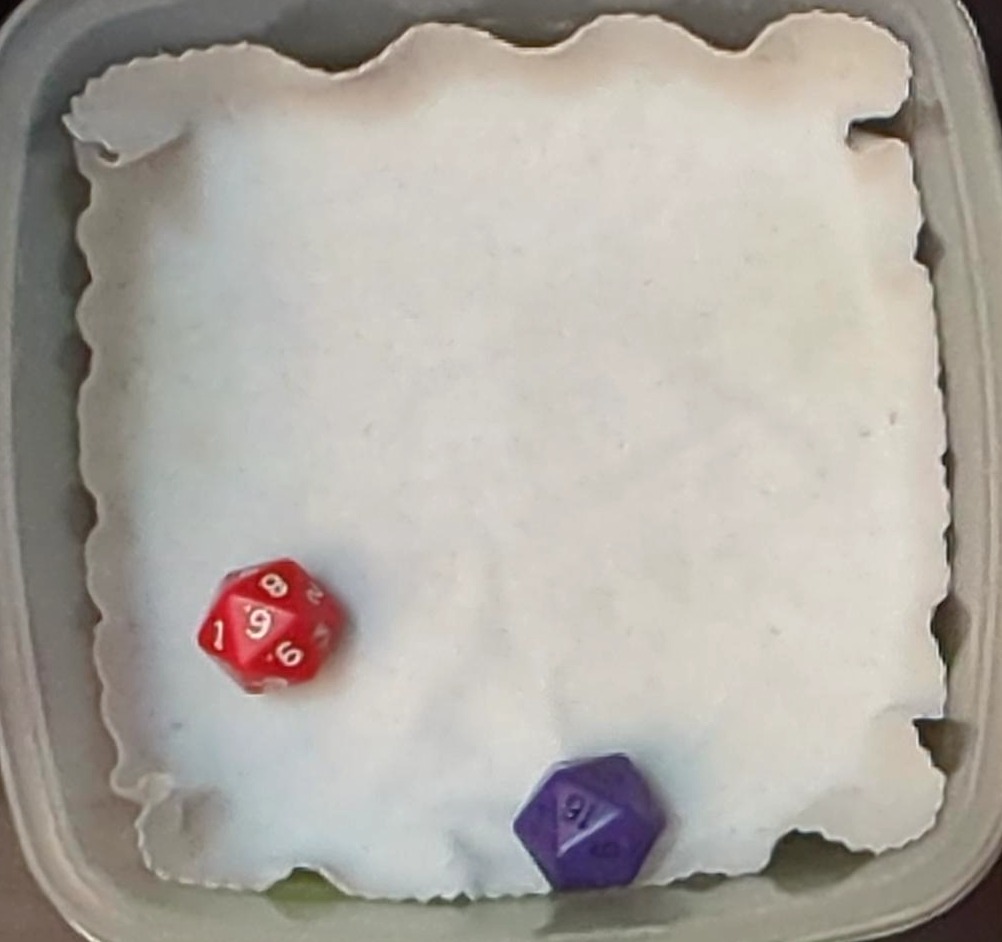
Dice in frame:
type: d20
value: 9
type: d20
value: 16
Label source: human
Face values trusted: no